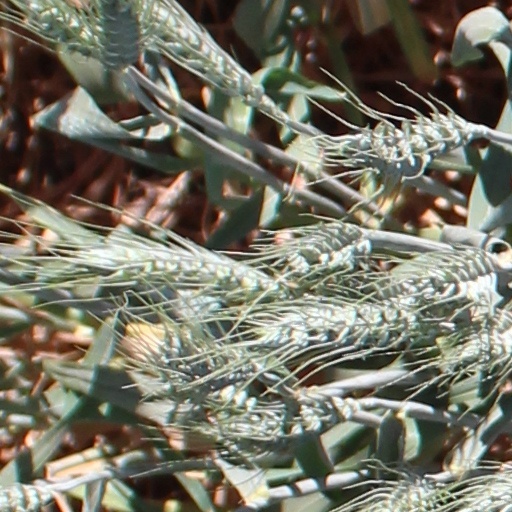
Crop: wheat